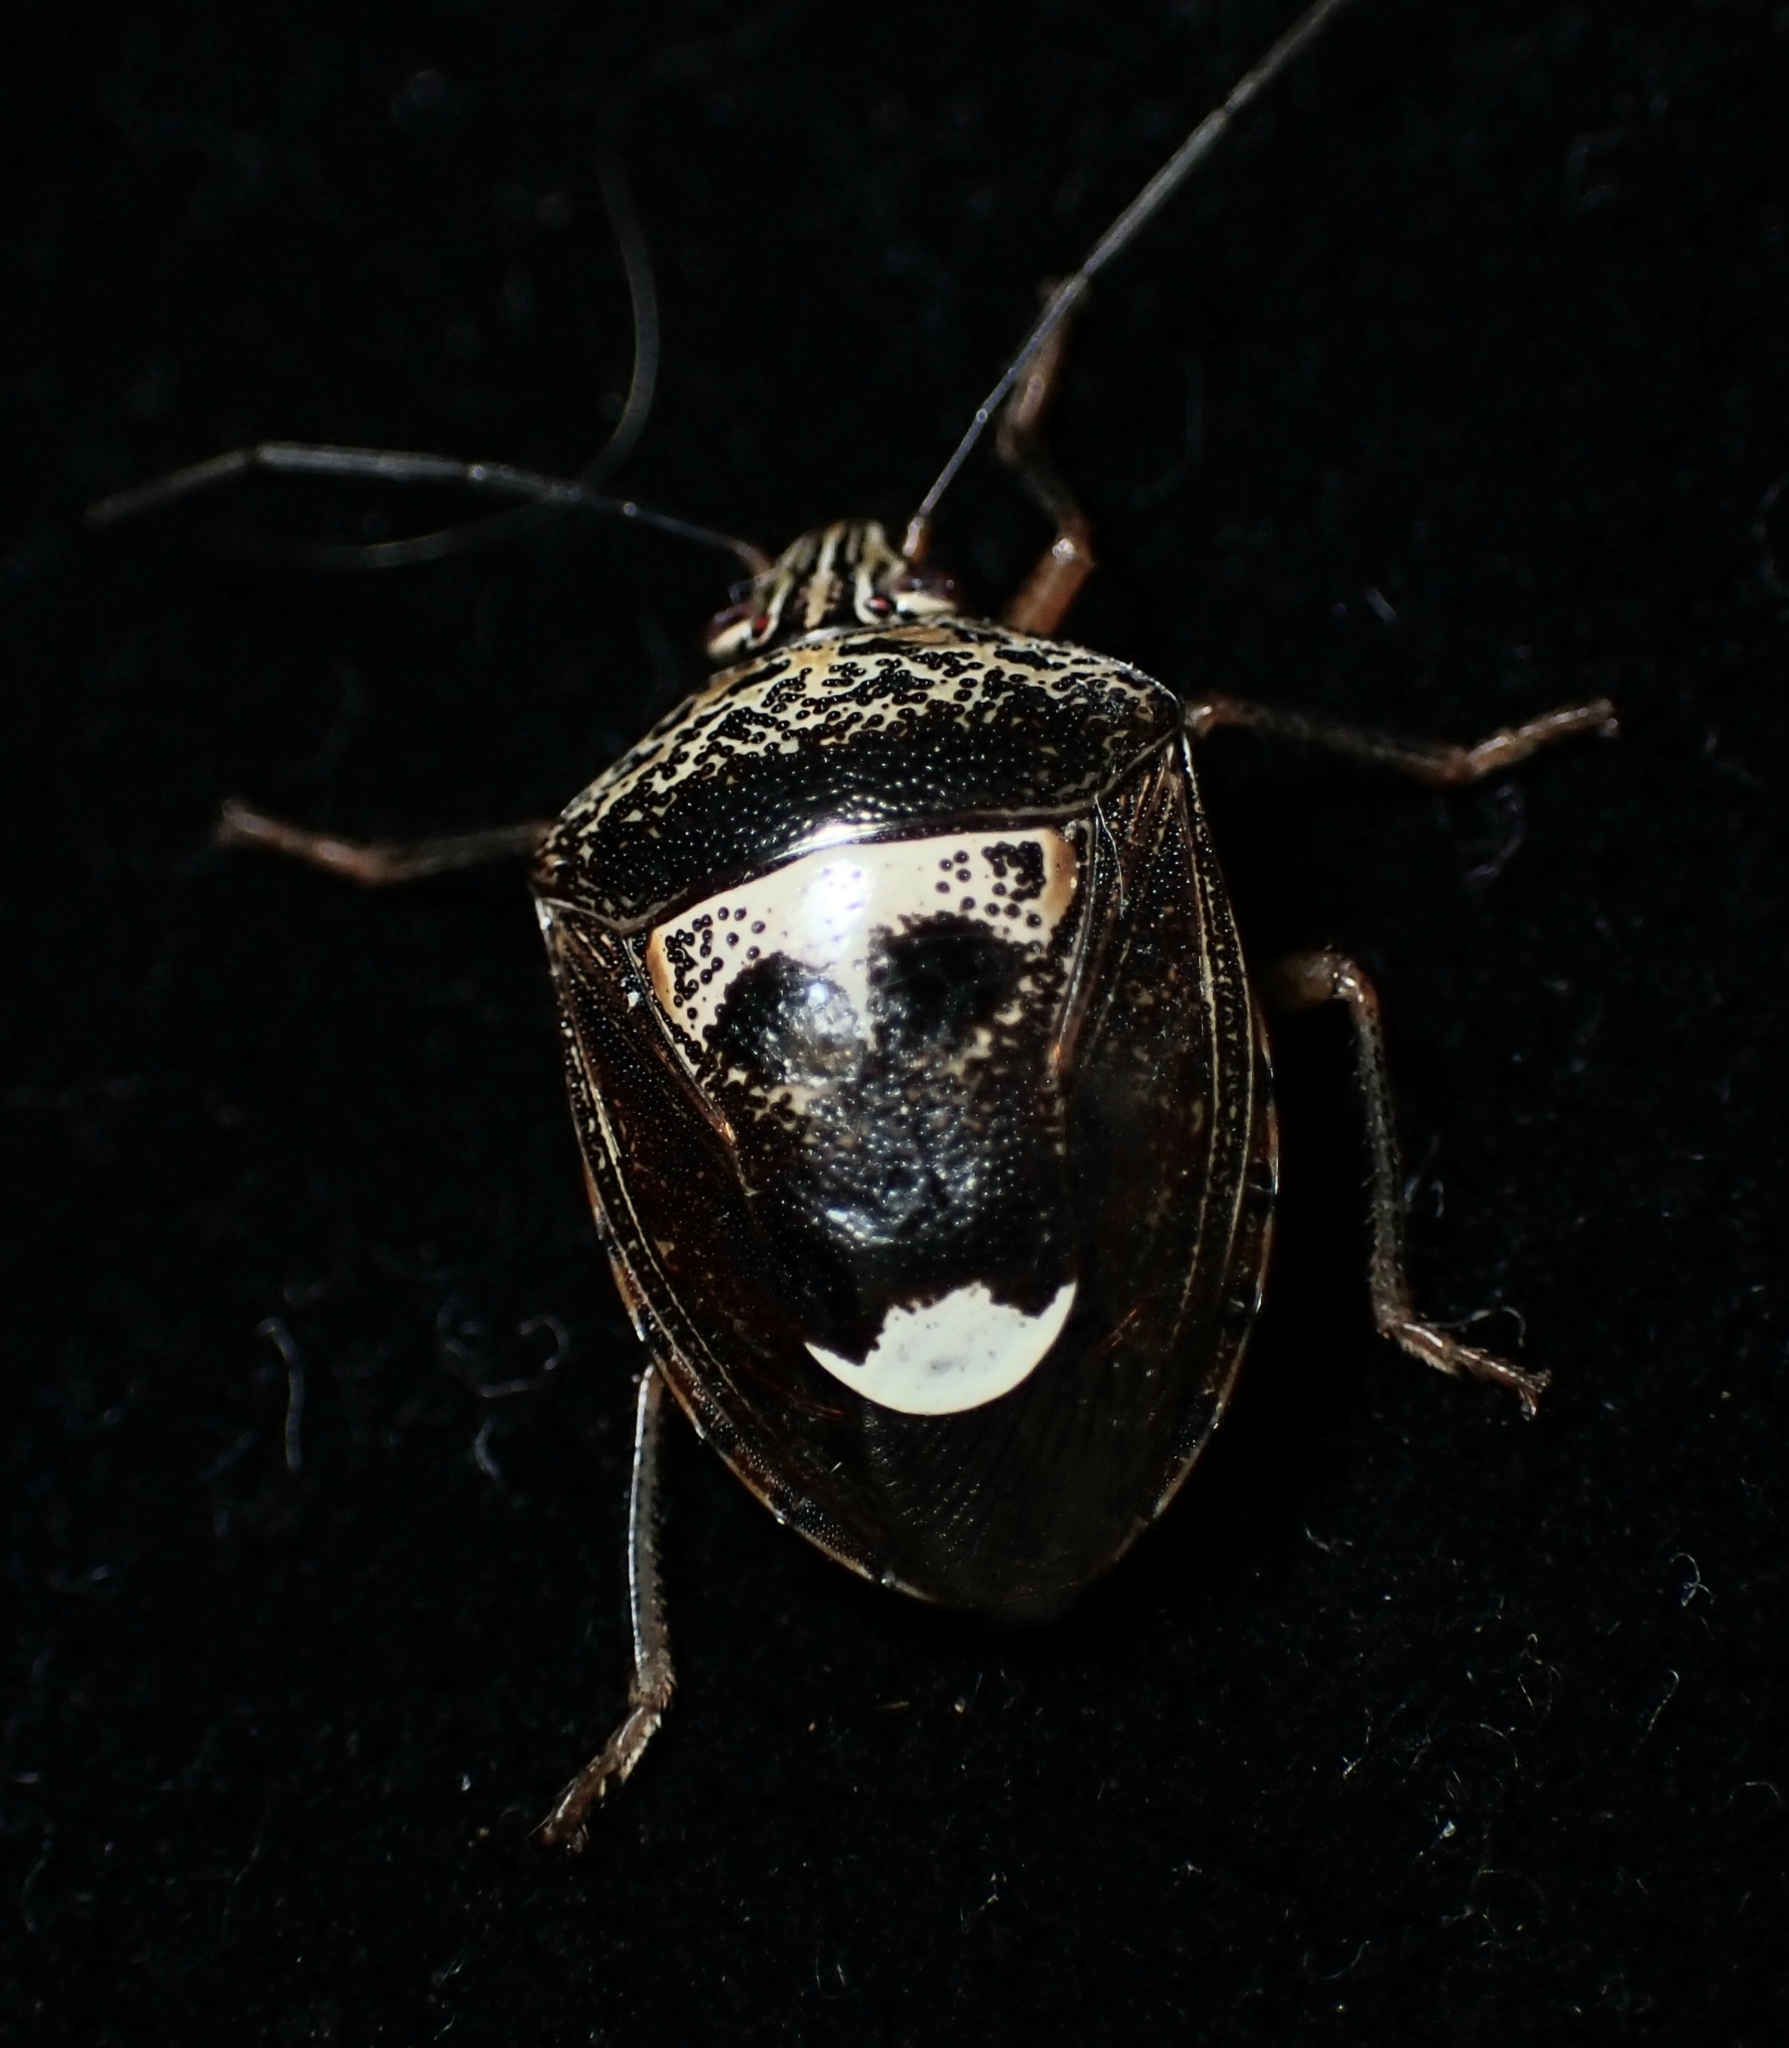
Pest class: stink_bug